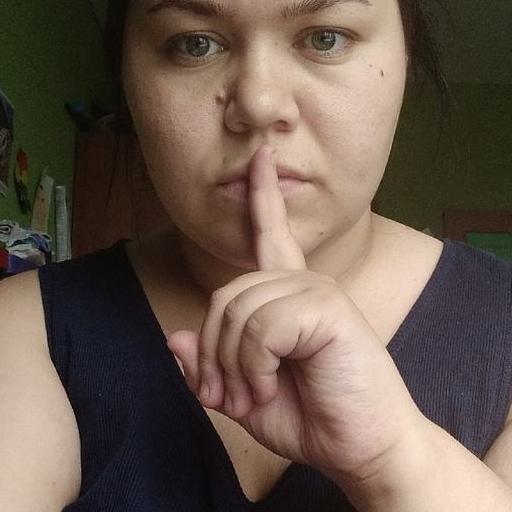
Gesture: mute